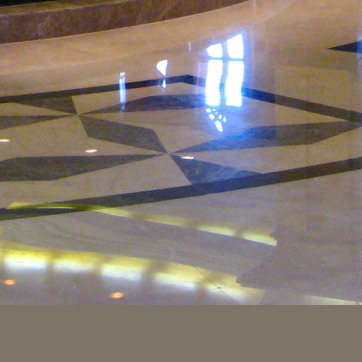
Material: polishedstone